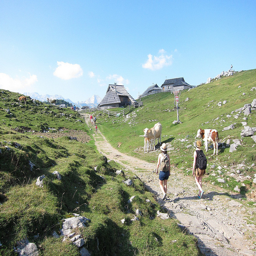
Several people who are waling on a dirt road.
Two people walk up a dirt pathway near cows.
A couple of people that are walking on a path.
Several people with backpacks are walking on a path near cows,
A couple of women walking down a dirt road.